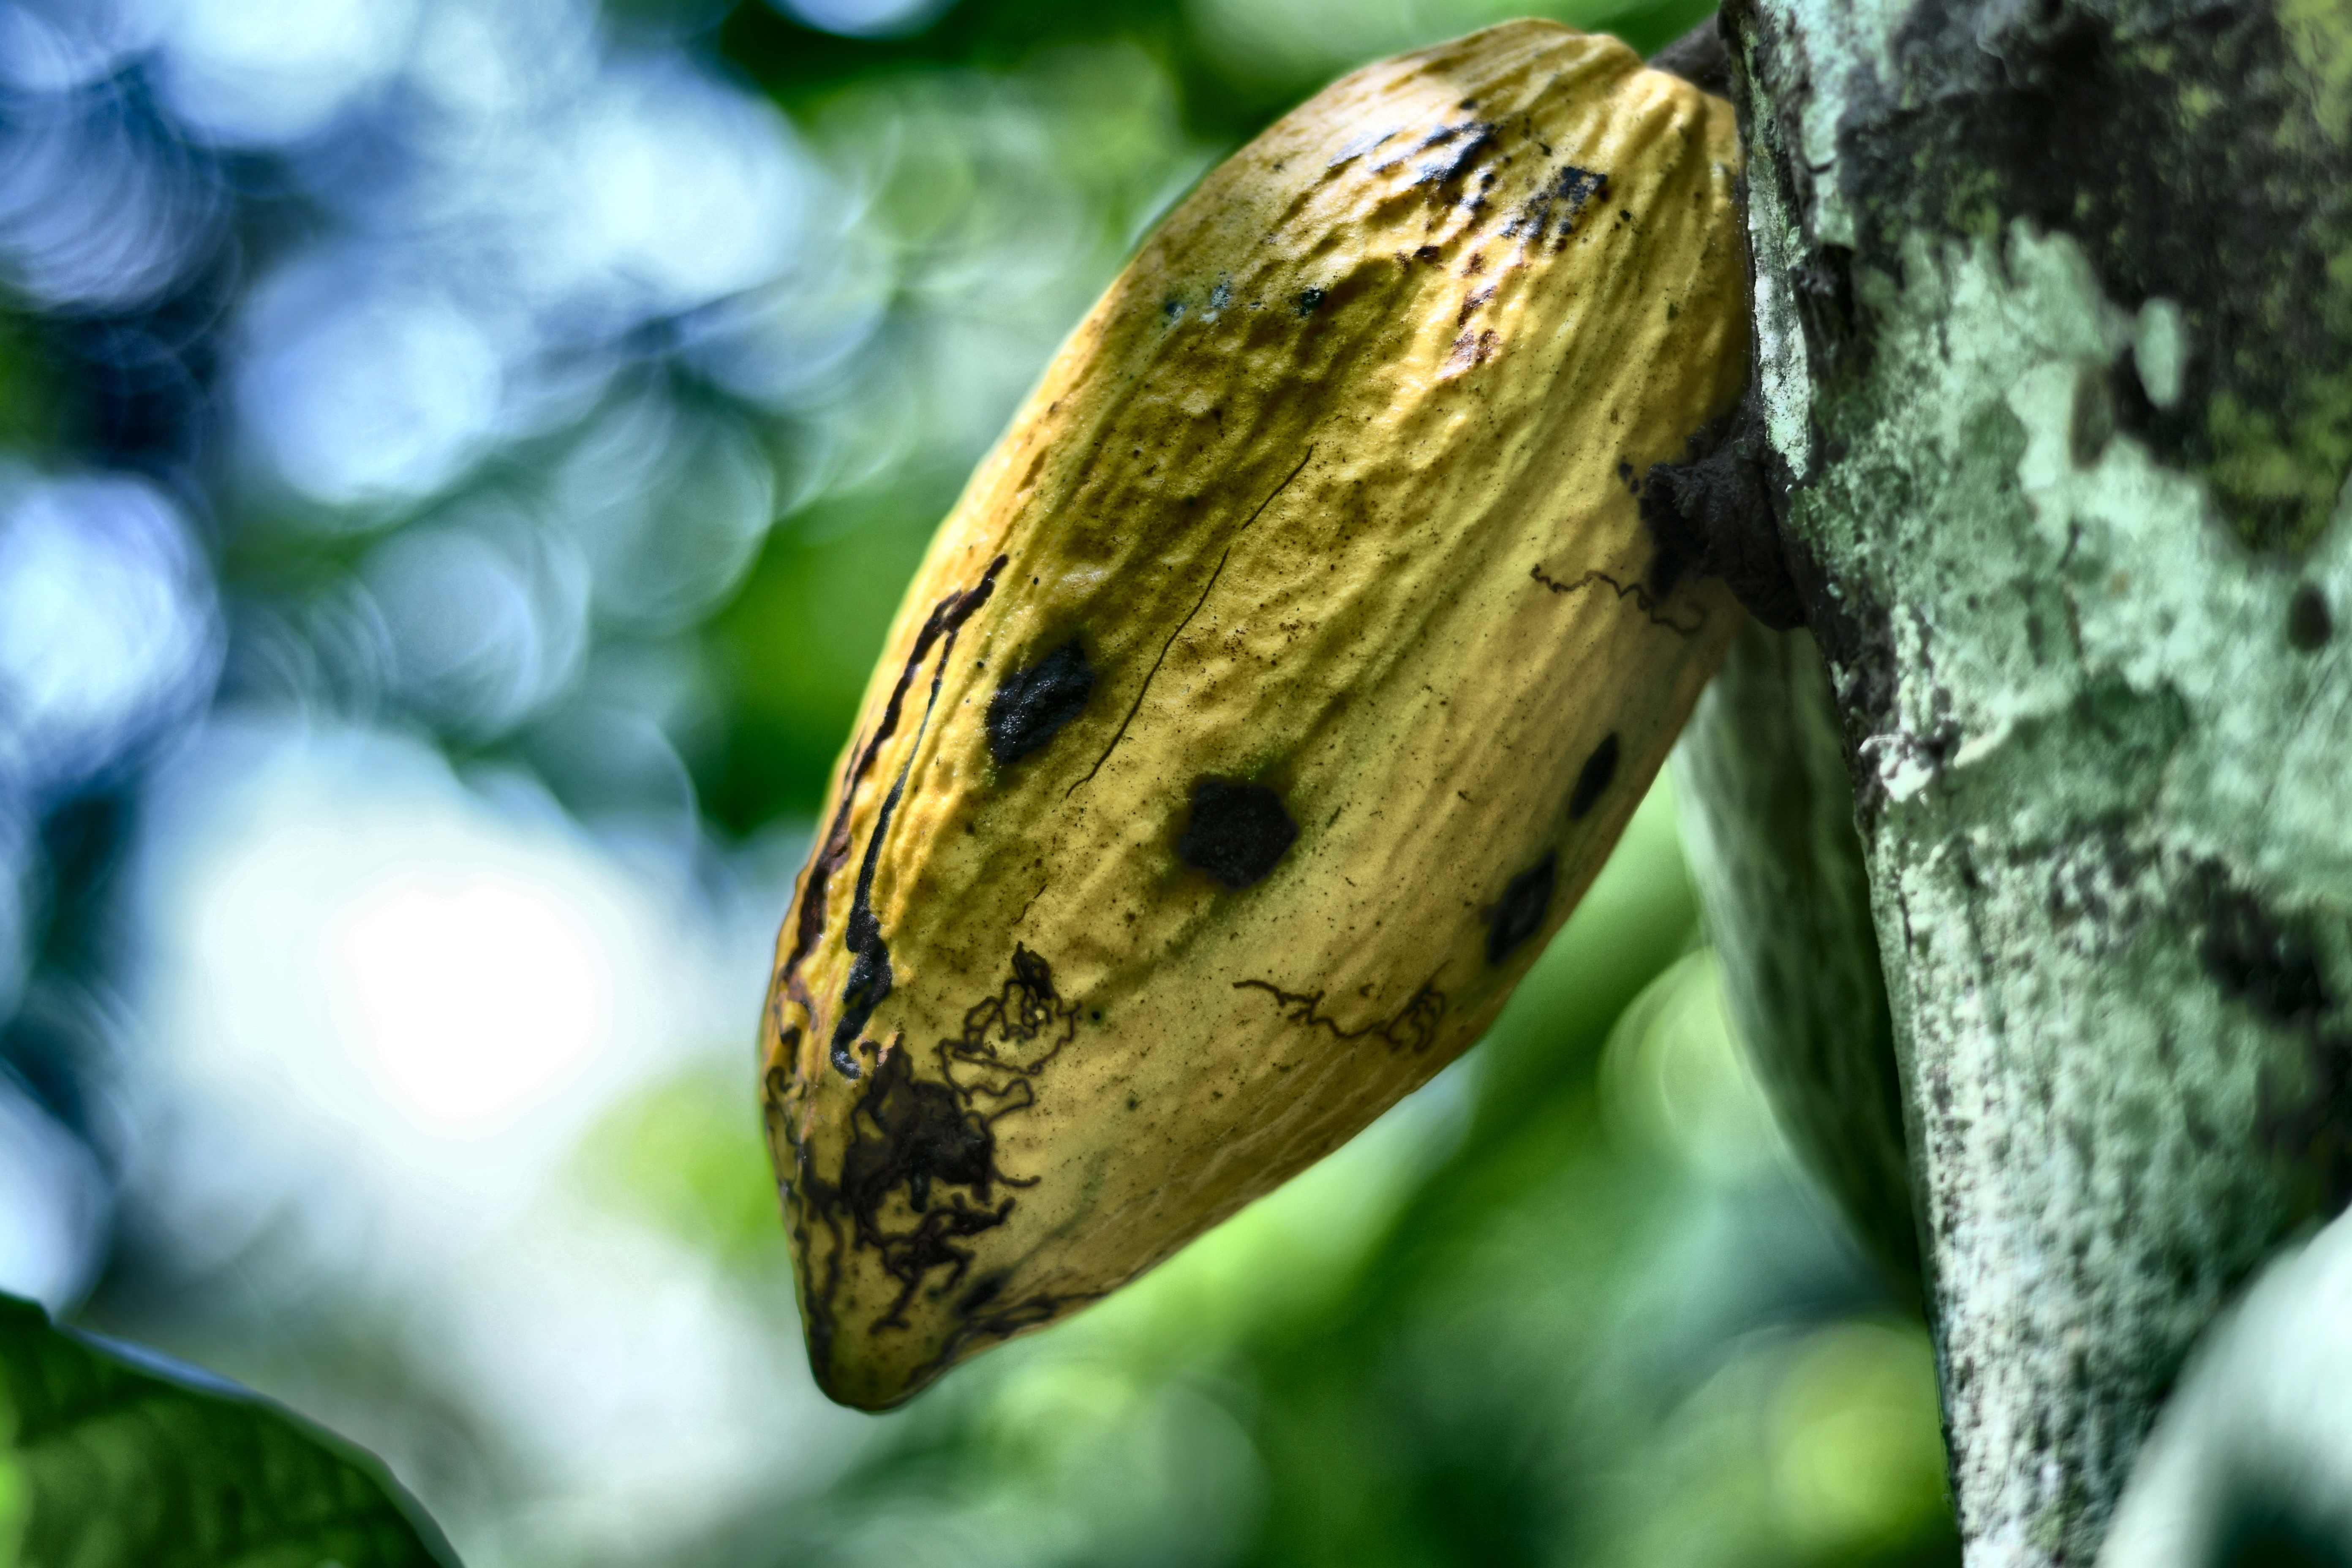
Maturity: mature
Variety: Angoleta